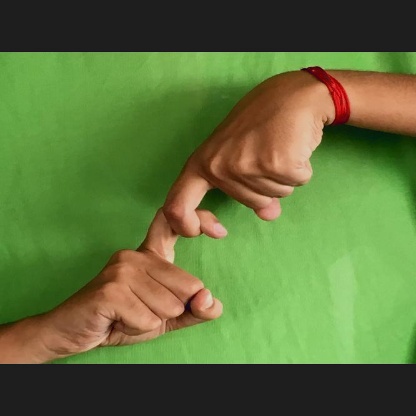
Mudra: Pasha